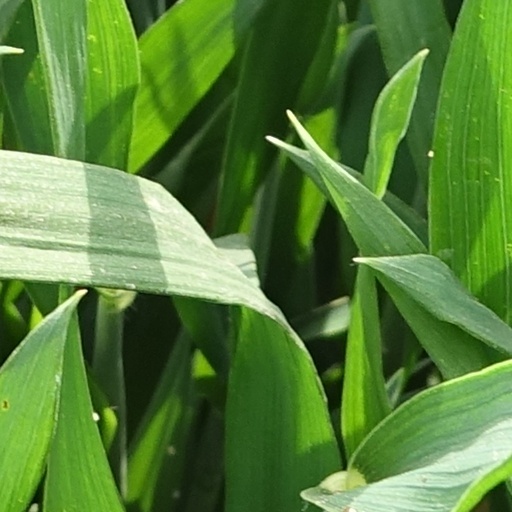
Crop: wheat